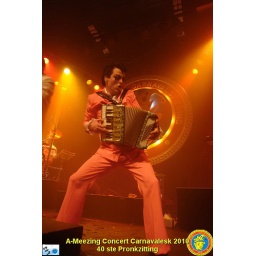
De 40ste SCVO Pronkzitting: A-Meezing Concert Carnavalesk. Georganiseerd door de commissie EP van de Stichting CarnavalsViering Oss in De Groene Engel.